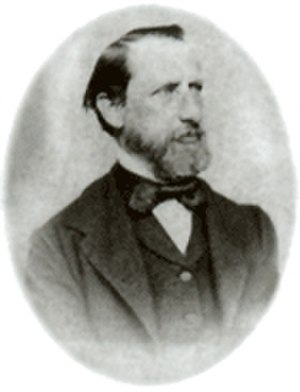
Henri Nestlé
Henri Nestlé.
Henri Nestlé var grundlægger af Nestlé verdens største mad- og drikkevarevirksomhed, som var en af de første fabrikanter af mælkechokolade.